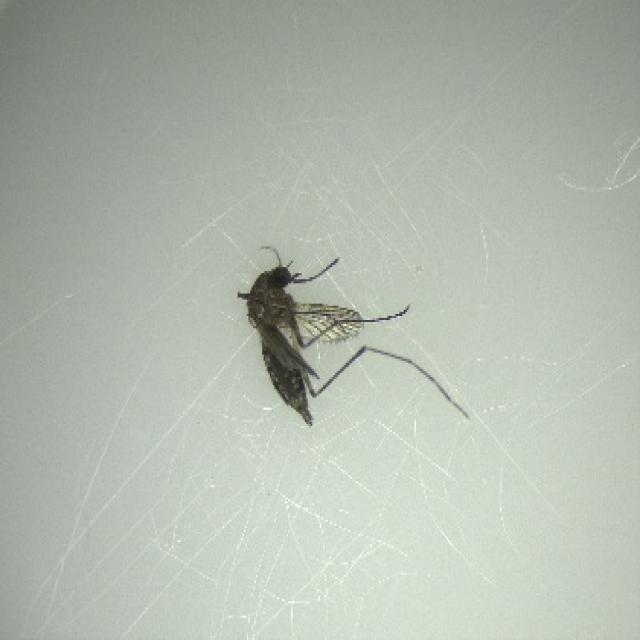
Species: aedes_vexans